Sequence (2013 film)

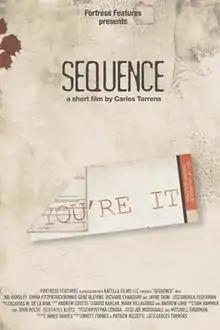
'Film poster

Sequence is a 2013 short fantasy horror film written and directed by Carles Torrens and starring Joe Hursley, Emma Fitzpatrick, and Ronnie Gene Blevins. The film premiered September 6, 2013, at the Los Angeles International Short Film Festival.